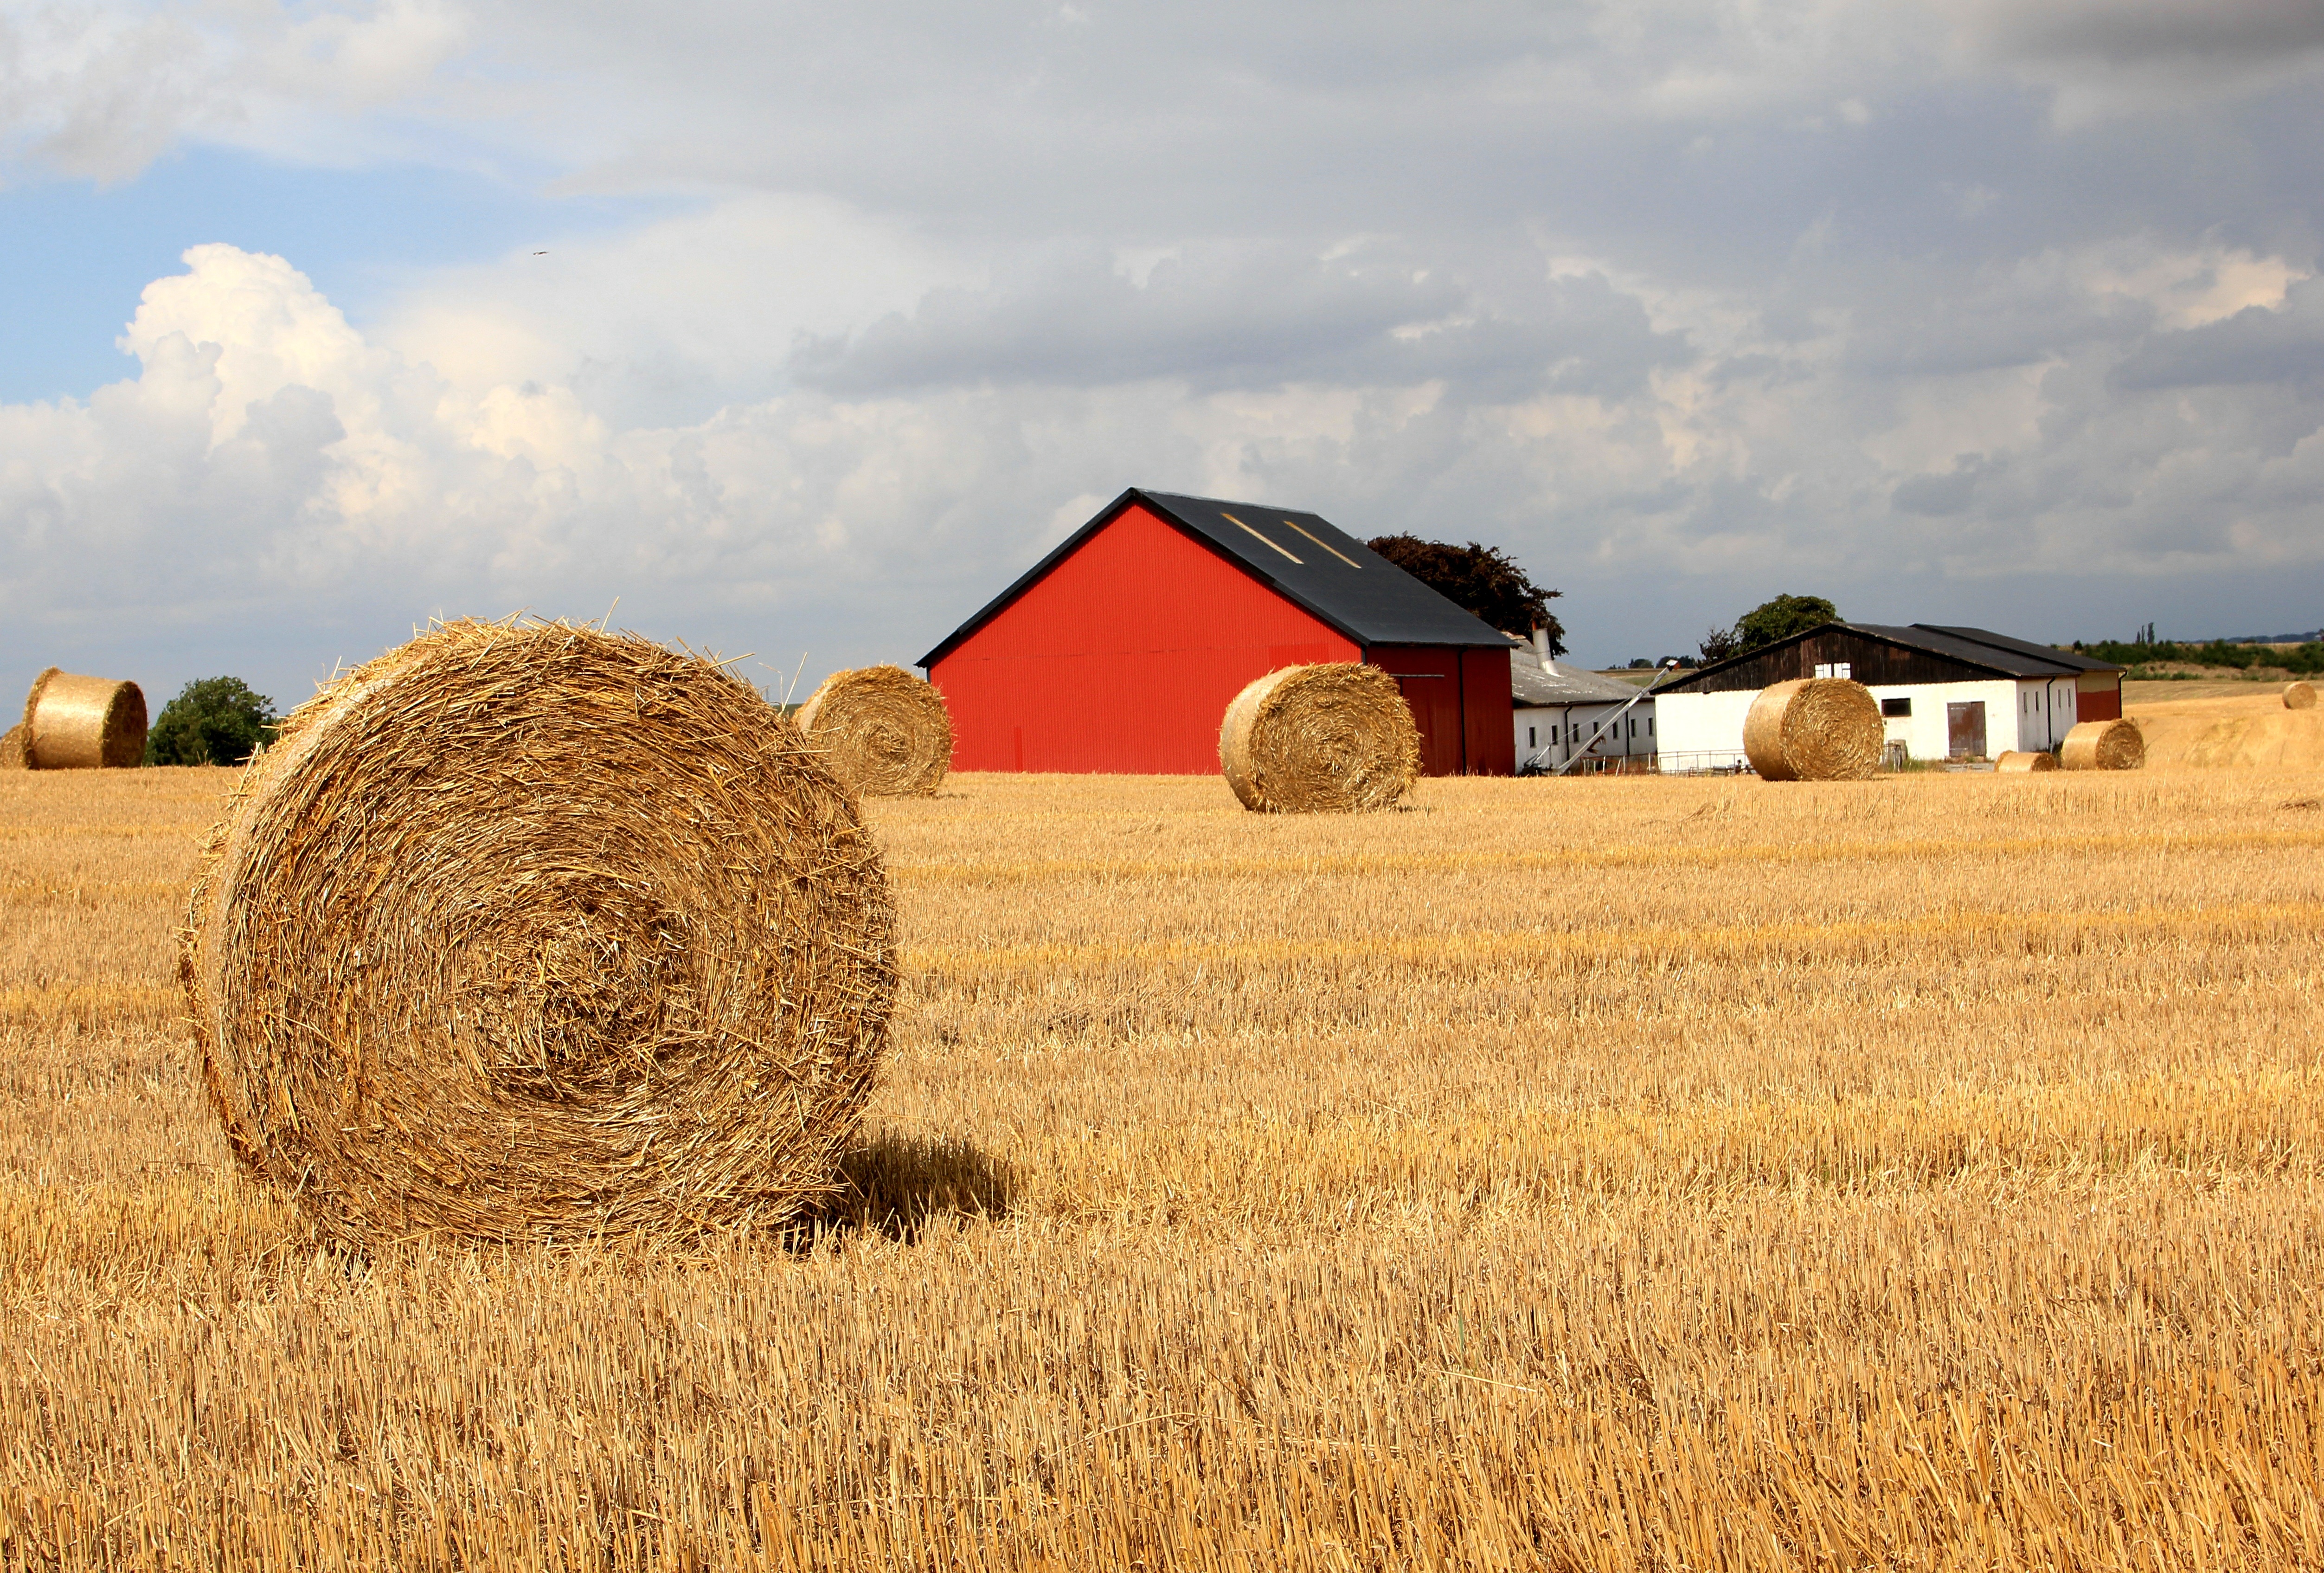
plant, hay, field, farm, prairie, barn, food, harvest, crop, soil, agriculture, plain, grassland, straw, go, rural area, grass family, halmbal